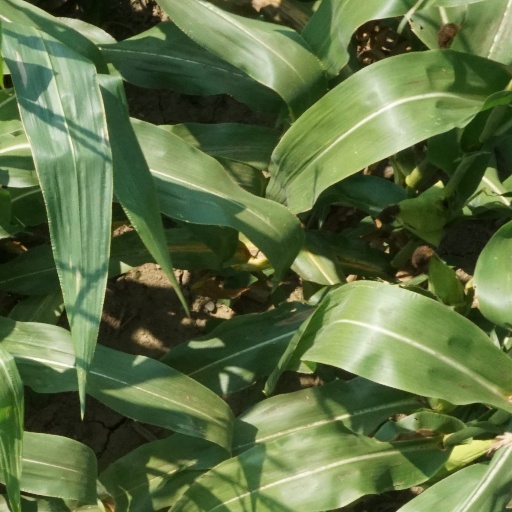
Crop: maize; corn